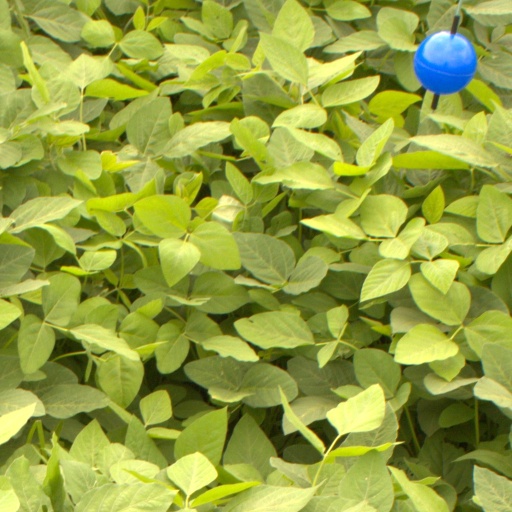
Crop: soybean